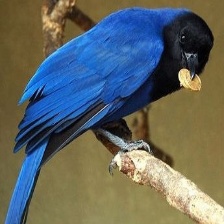
Species: AZURE JAY
Scientific name: CYANOCORAX CAERULEUS
ImageNet parent category: jay